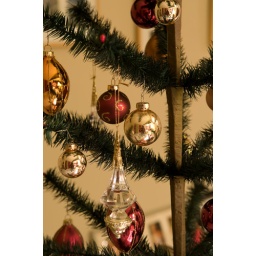
A detail of the small tree on the table behind the sofa in the living room.